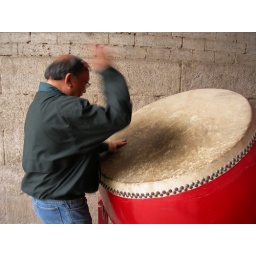
dad bangs the drums in a drum tower in the wall